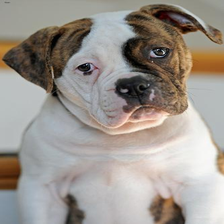
Species: dog
Breed: american bulldog